Old People's Home (Tampa, Florida)

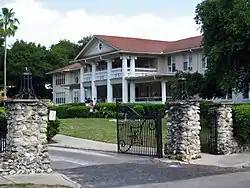
The Old People's Home

The Old People's Home (also known as The Home Association) is a historic building in the V.M. Ybor neighborhood of Tampa, Florida. It is located at 1203 East 22nd Avenue. On October 17, 2000, it was added to the U.S. National Register of Historic Places.